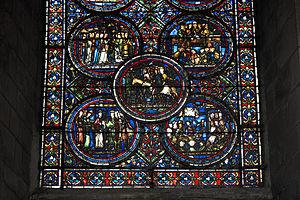
Le vitrail de saint Thomas Becket est un vitrail gothique de la cathédrale de Sens, protégé par son inscription aux Monuments historiques. Il date du début du XIIIᵉ siècle. Le nom de son auteur est inconnu. Il mesure cinq mètres de hauteur et deux mètres de largeur.